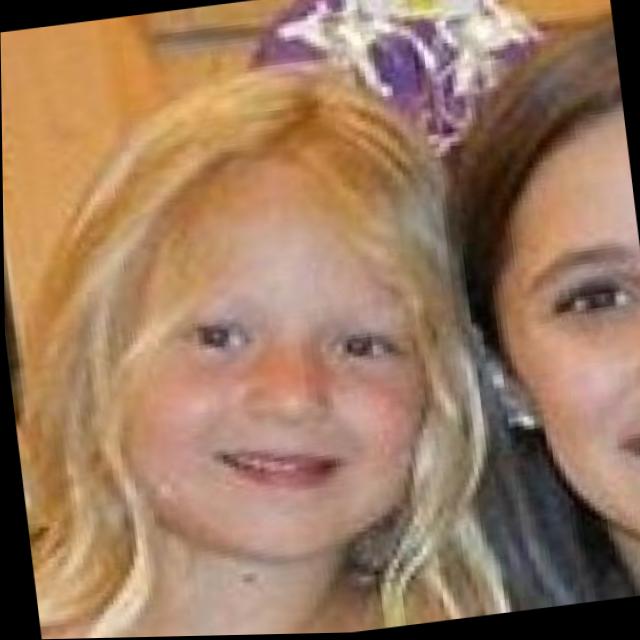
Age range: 0-12